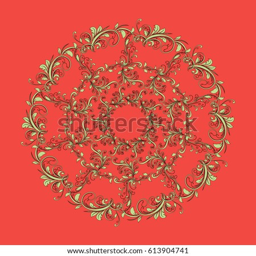
beautiful circular pattern of floral .